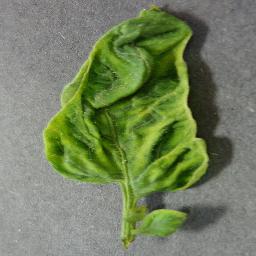
Label: Tomato___Tomato_Yellow_Leaf_Curl_Virus